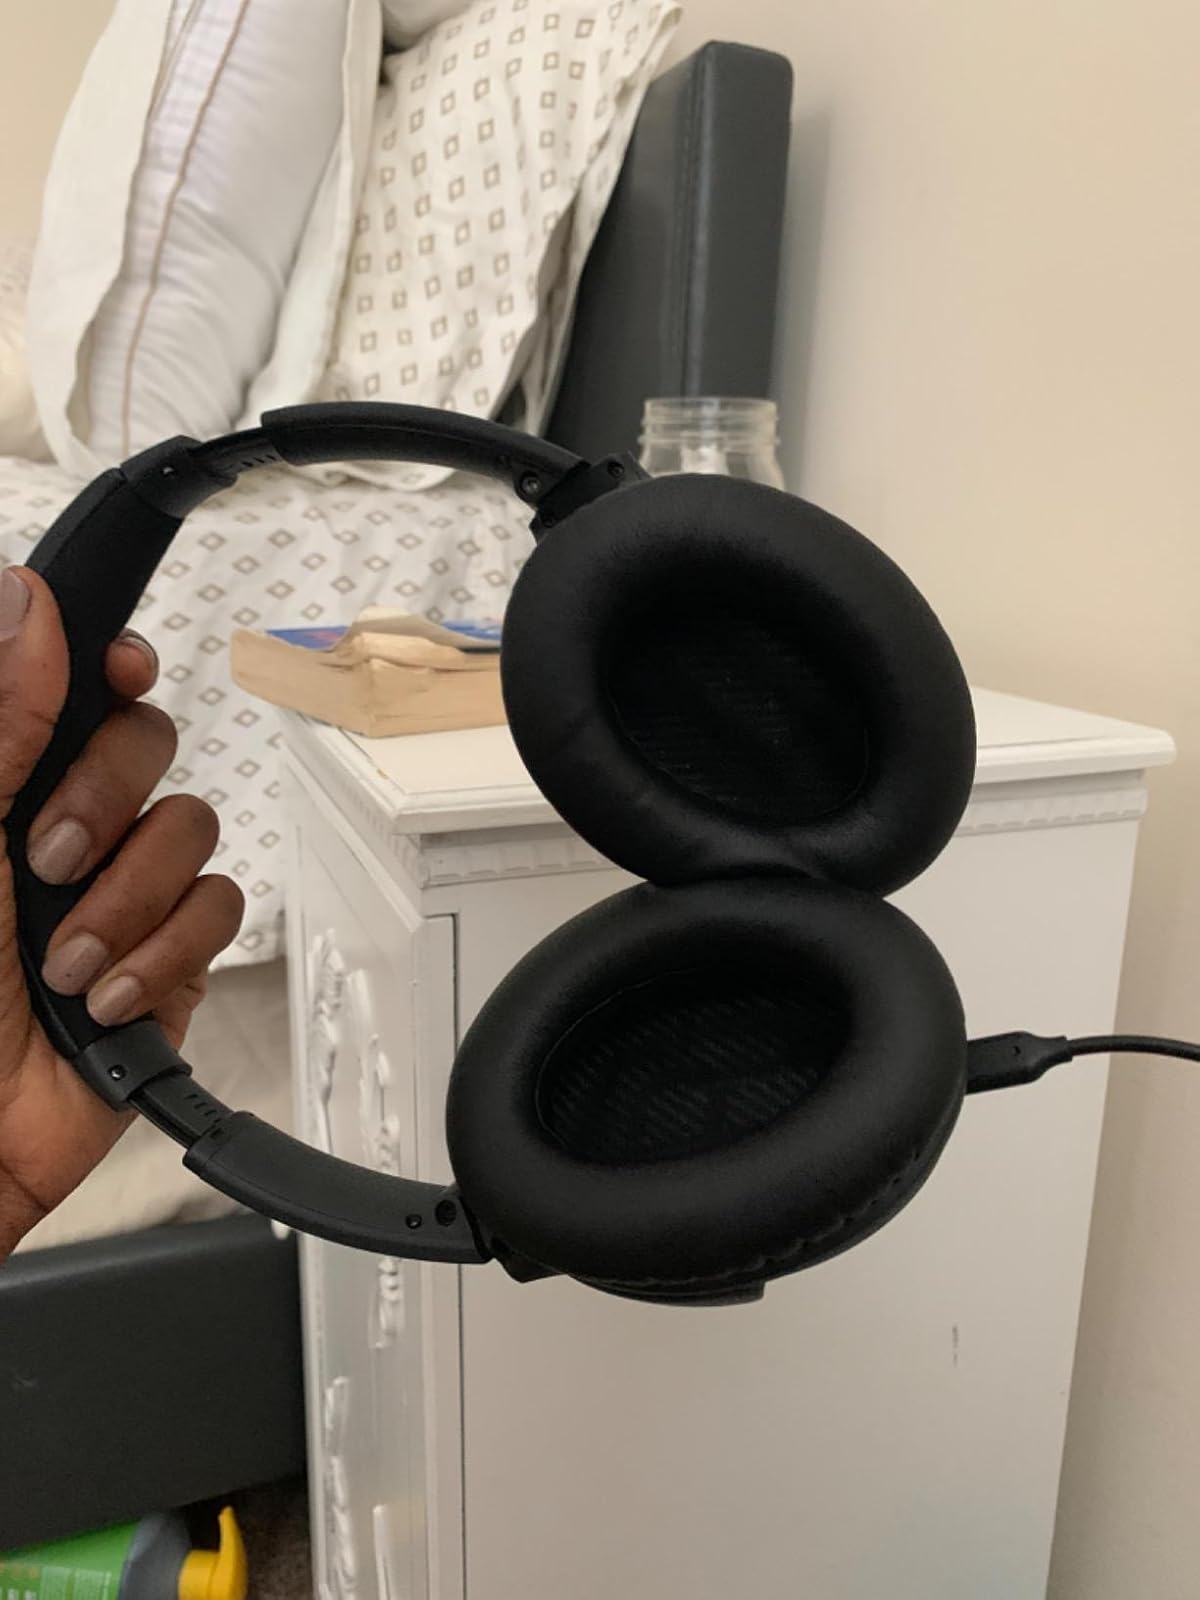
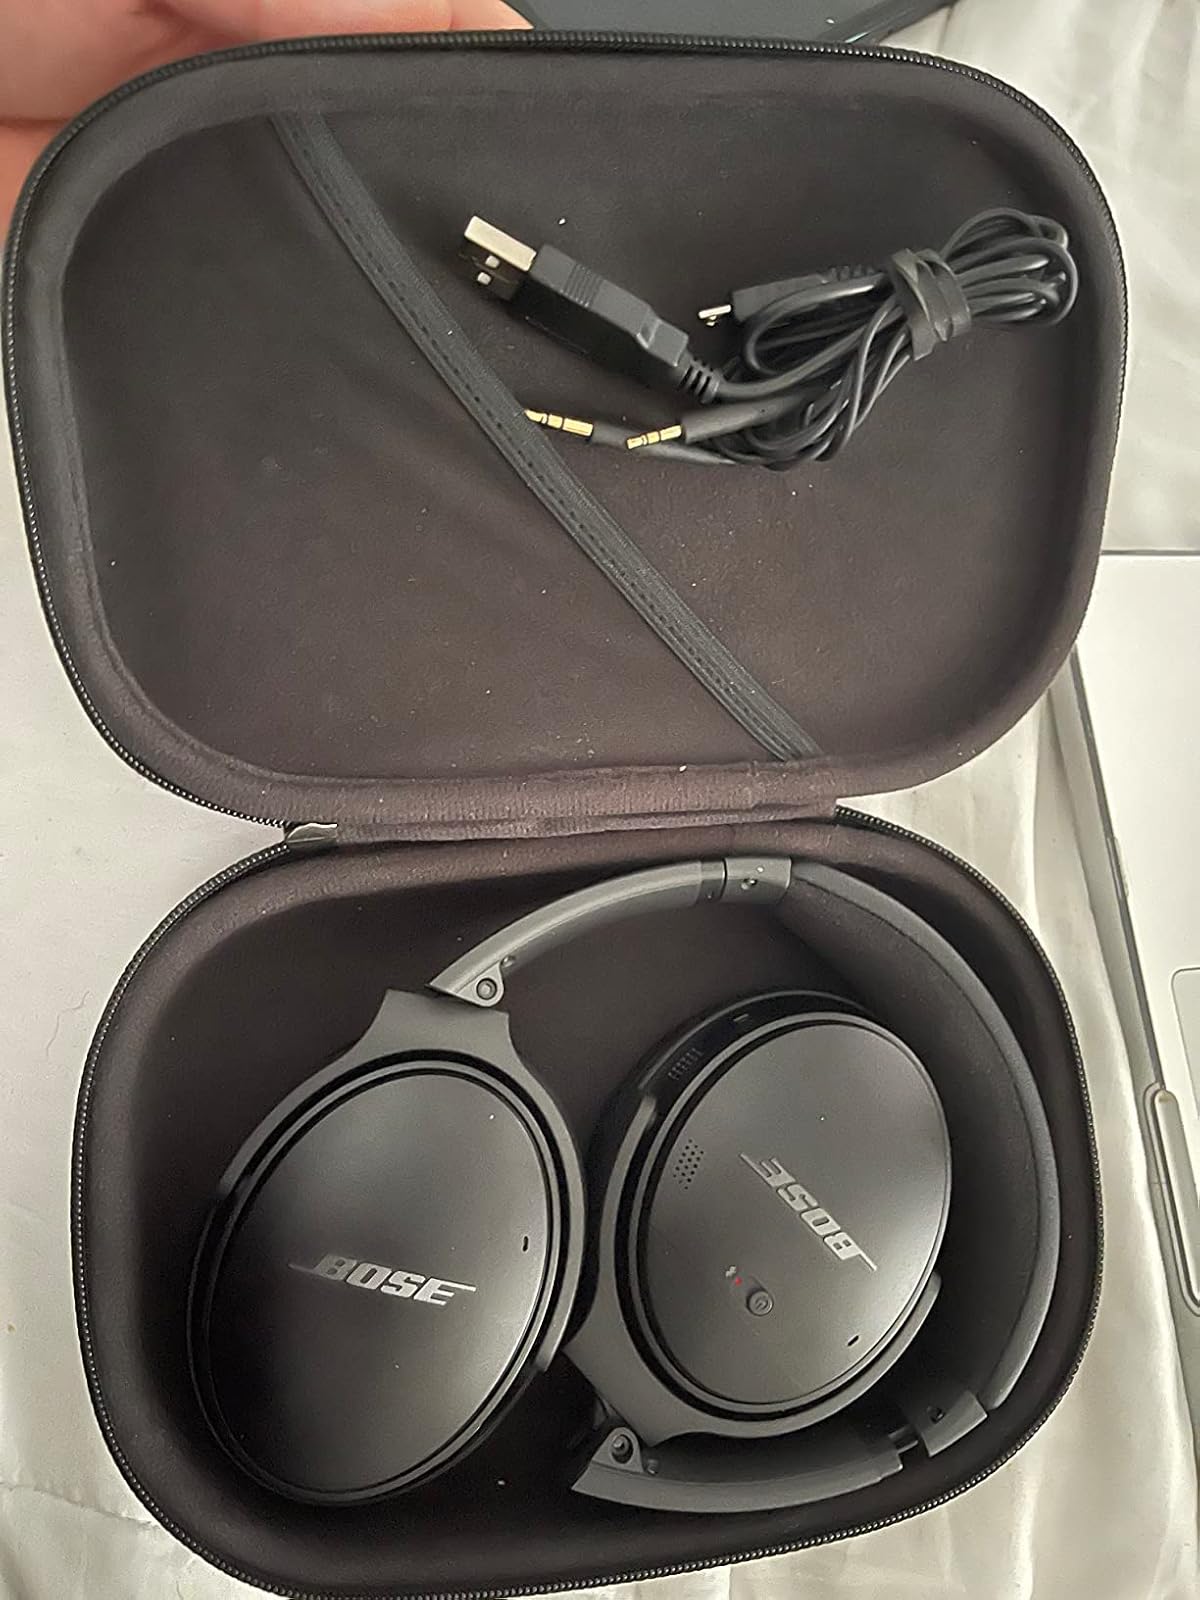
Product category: headphones
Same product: yes